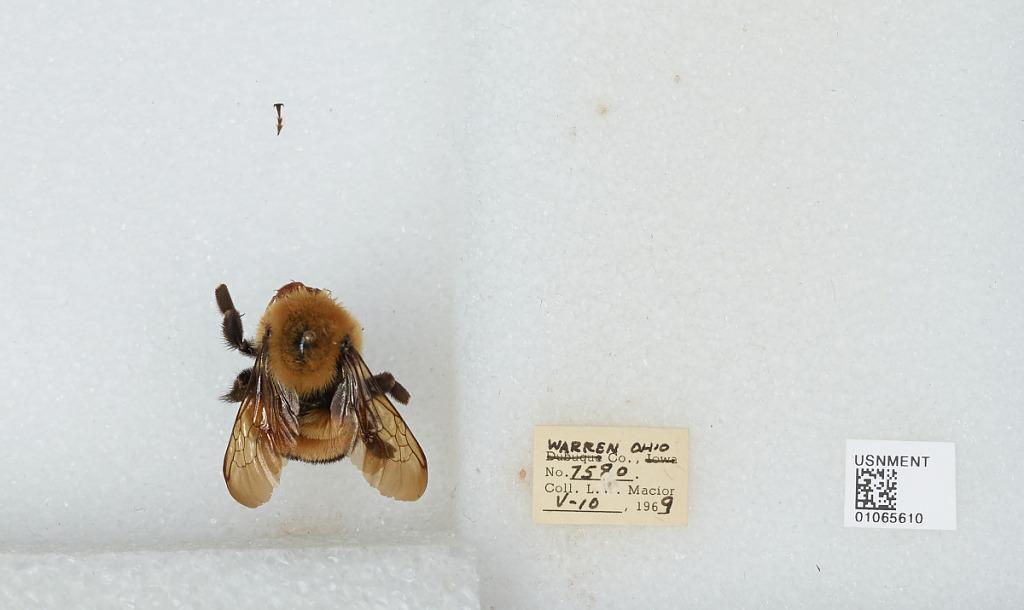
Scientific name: Bombus (Bombus) affinis Cresson
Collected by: L. Macior
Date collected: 1969-5-10
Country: United States
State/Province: Ohio
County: Warren
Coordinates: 39.4242, -84.1856